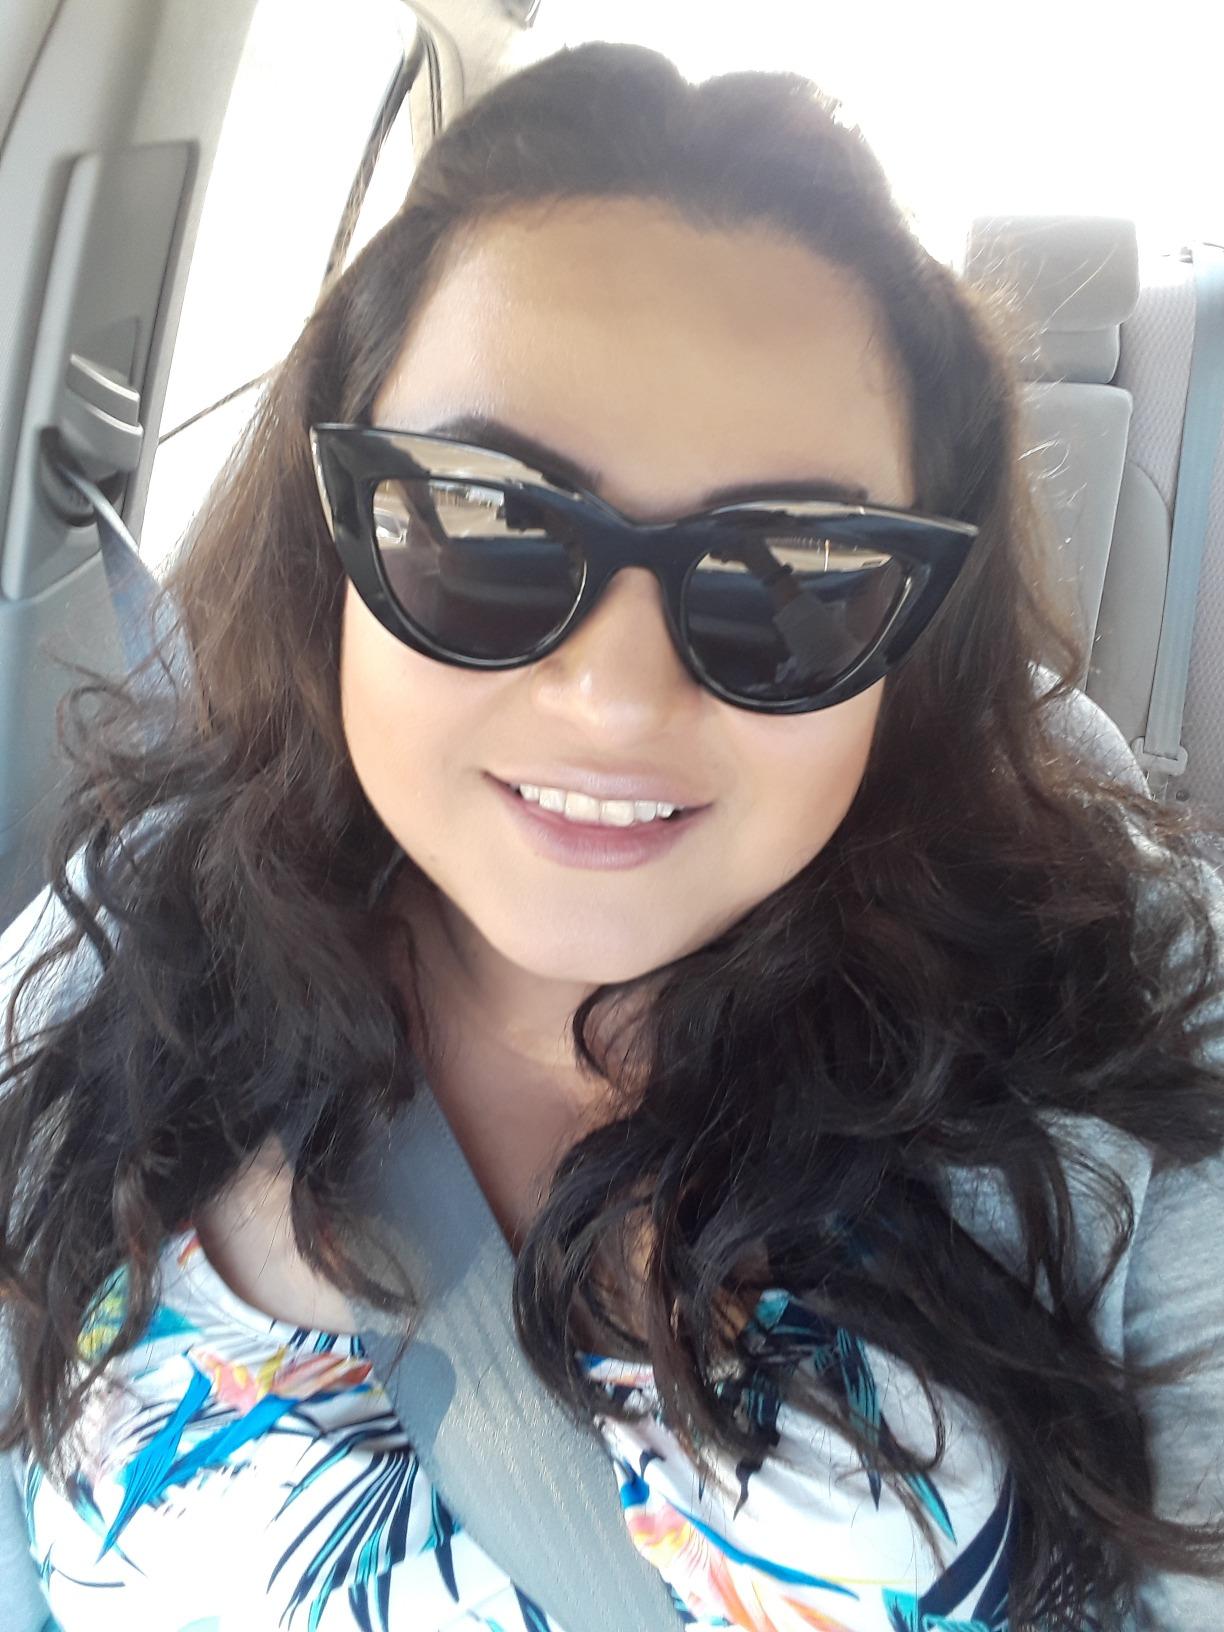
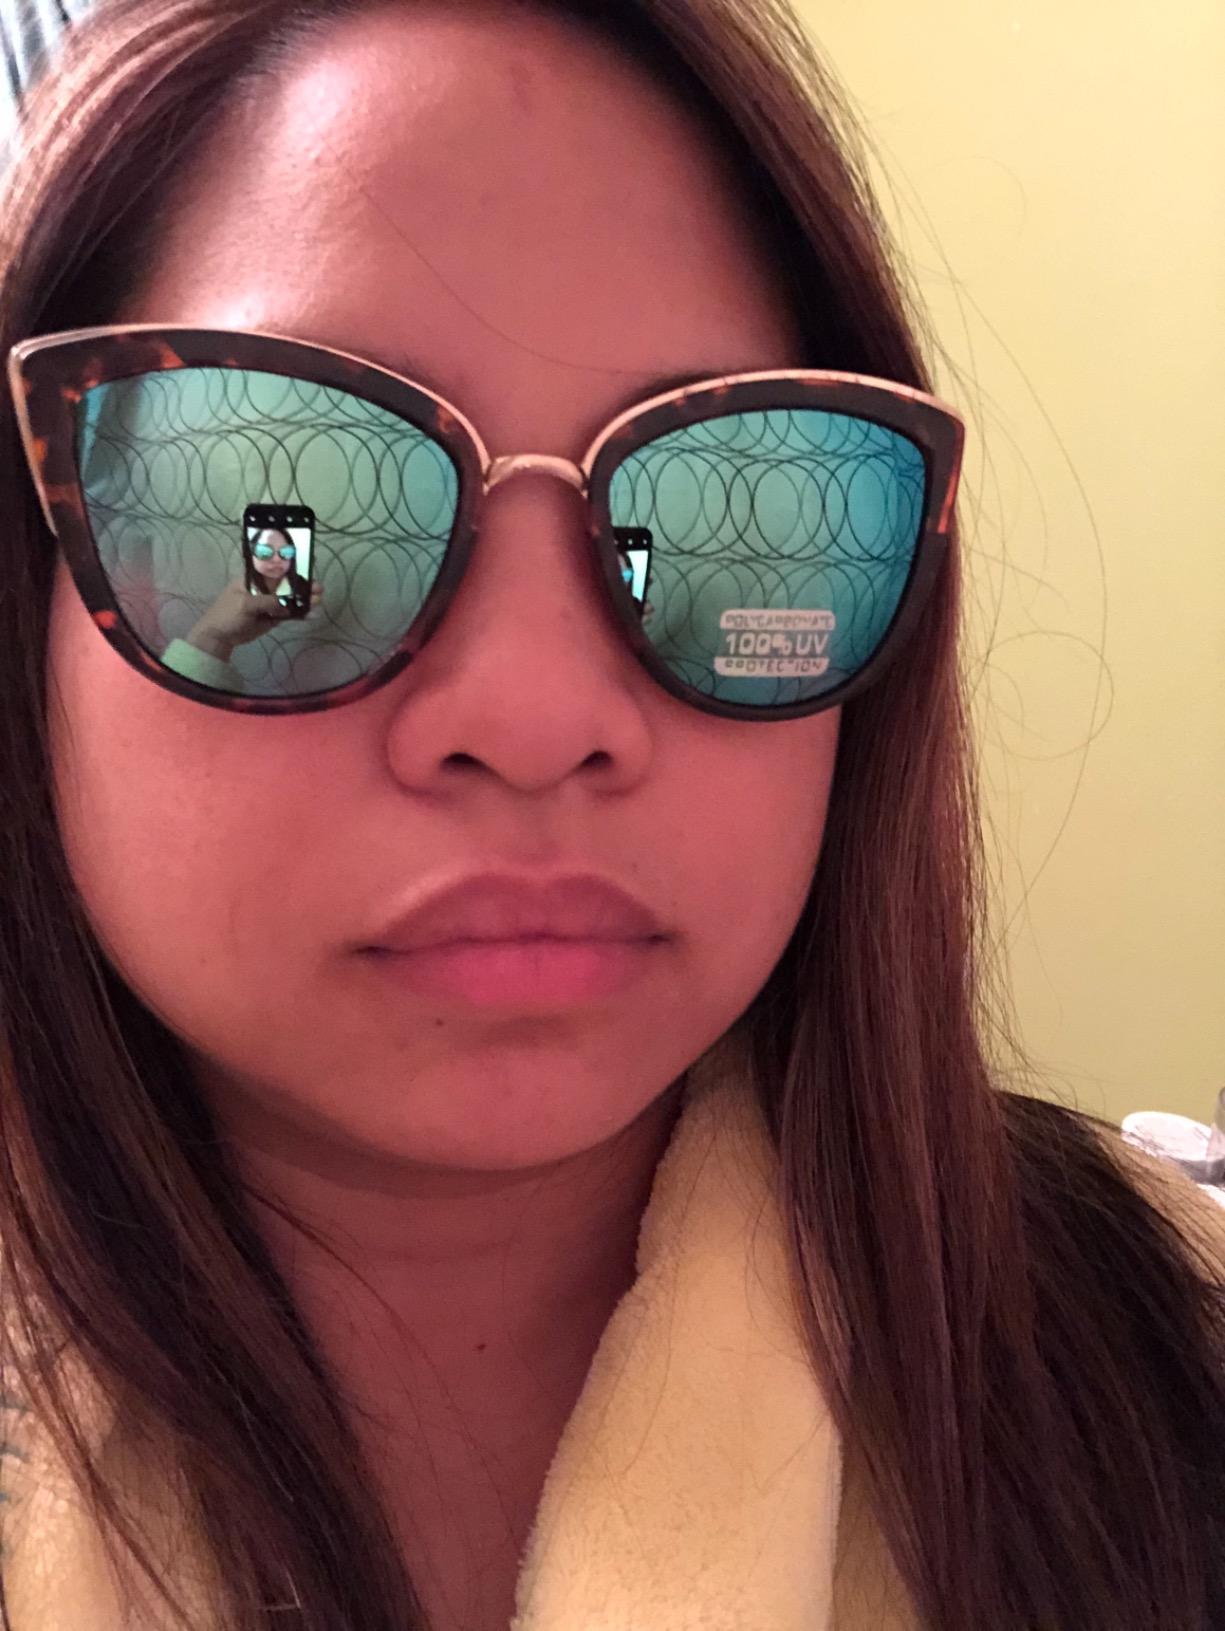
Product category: accessories_sunglasses
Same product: no